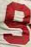
Number: 9